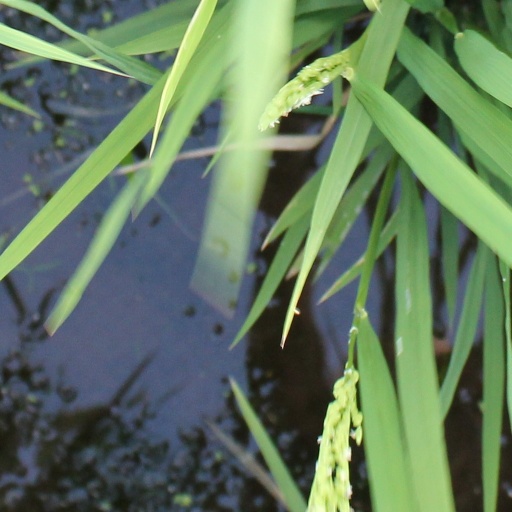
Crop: rice